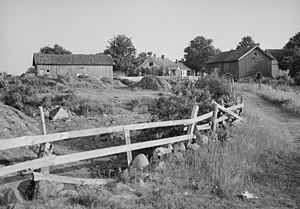
Jomfruland nationalpark
Kulturlandskab på Stråholmen, foto fra 1948
Jomfruland nationalpark er en norsk nationalpark som ligger på og omkring øerne Jomfruland og Stråholmen i skærgården i Vestfold og Telemark fylke i Norge; 98 % af arealet i nationalparken er havområder. Parken blev oprettet i 2016 for at « tage vare på et større naturområde med geologisk særpreg med israndafsætninger og biologisk mangfoldighed i hav og på land med særegne og representative økosystemer og landskaber som er uden tunge naturindgreb» og den dekker et område på 117 km².